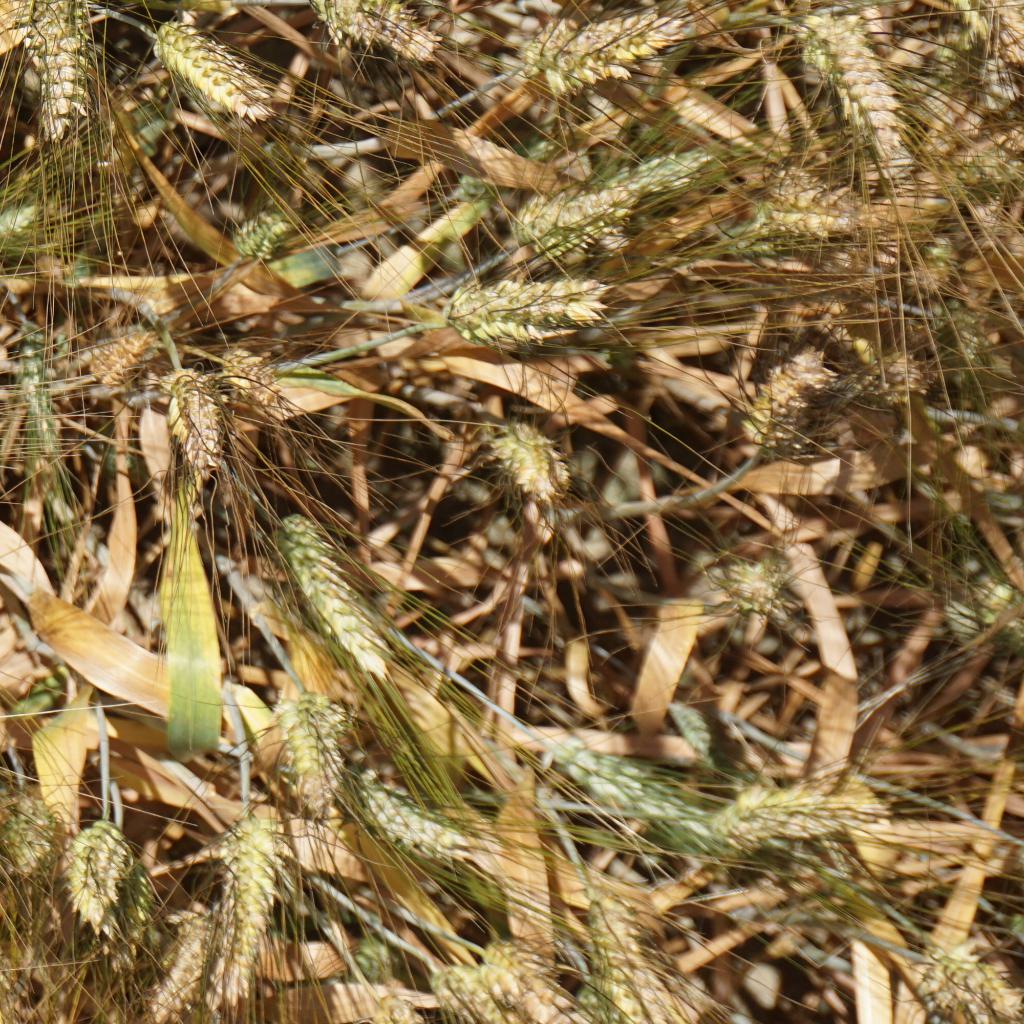
Country: France
Location: Gréoux
Wheat development stage: Filling - Ripening